Homo consumericus

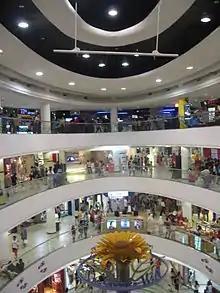
Modern malls have been described as new "cathedrals of consumption".

Homo consumericus (mock Latin for consumerist person) is a neologism used in social sciences, notably by Gilles Lipovetsky in "Le Bonheur Paradoxal" (2006) and Gad Saad in his 2007 book, "The Evolutionary Bases of Consumption" According to these and other scholars, the phenomenon of mass consumption can be compared to certain traits of human psychology described by evolutionary scientists pointing out similarities between Darwinian principles and consumer behavior. Lipovetsky has noted that modern times have brought about the rise of a "third" type of "Homo consumericus", who is unpredictable and insatiable. A similar expression, "Homo Consumens", was used by Erich Fromm in "Socialist Humanism", written in 1965. Fromm wrote: "Homo consumens is the man whose main goal is not primarily to "own" things, but to "consume" more and more, and thus to compensate for his inner vacuity, passivity, loneliness, and anxiety." The expression "Homo Consumens" has been used by several other authors, including Mihailo Marković.